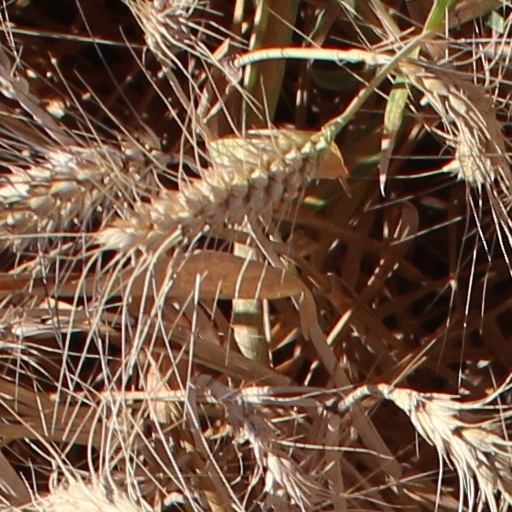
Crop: wheat